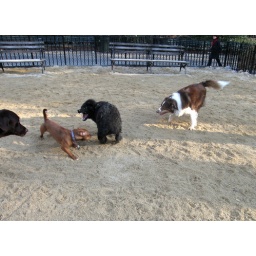
alibi, the little black fur ball in the middle, is very popular with all the older dogs. Luckily, Alibi loves the attention.